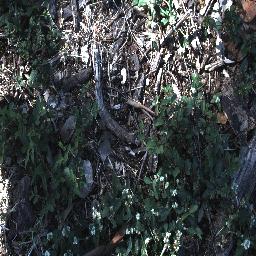
Label: chinee_apple